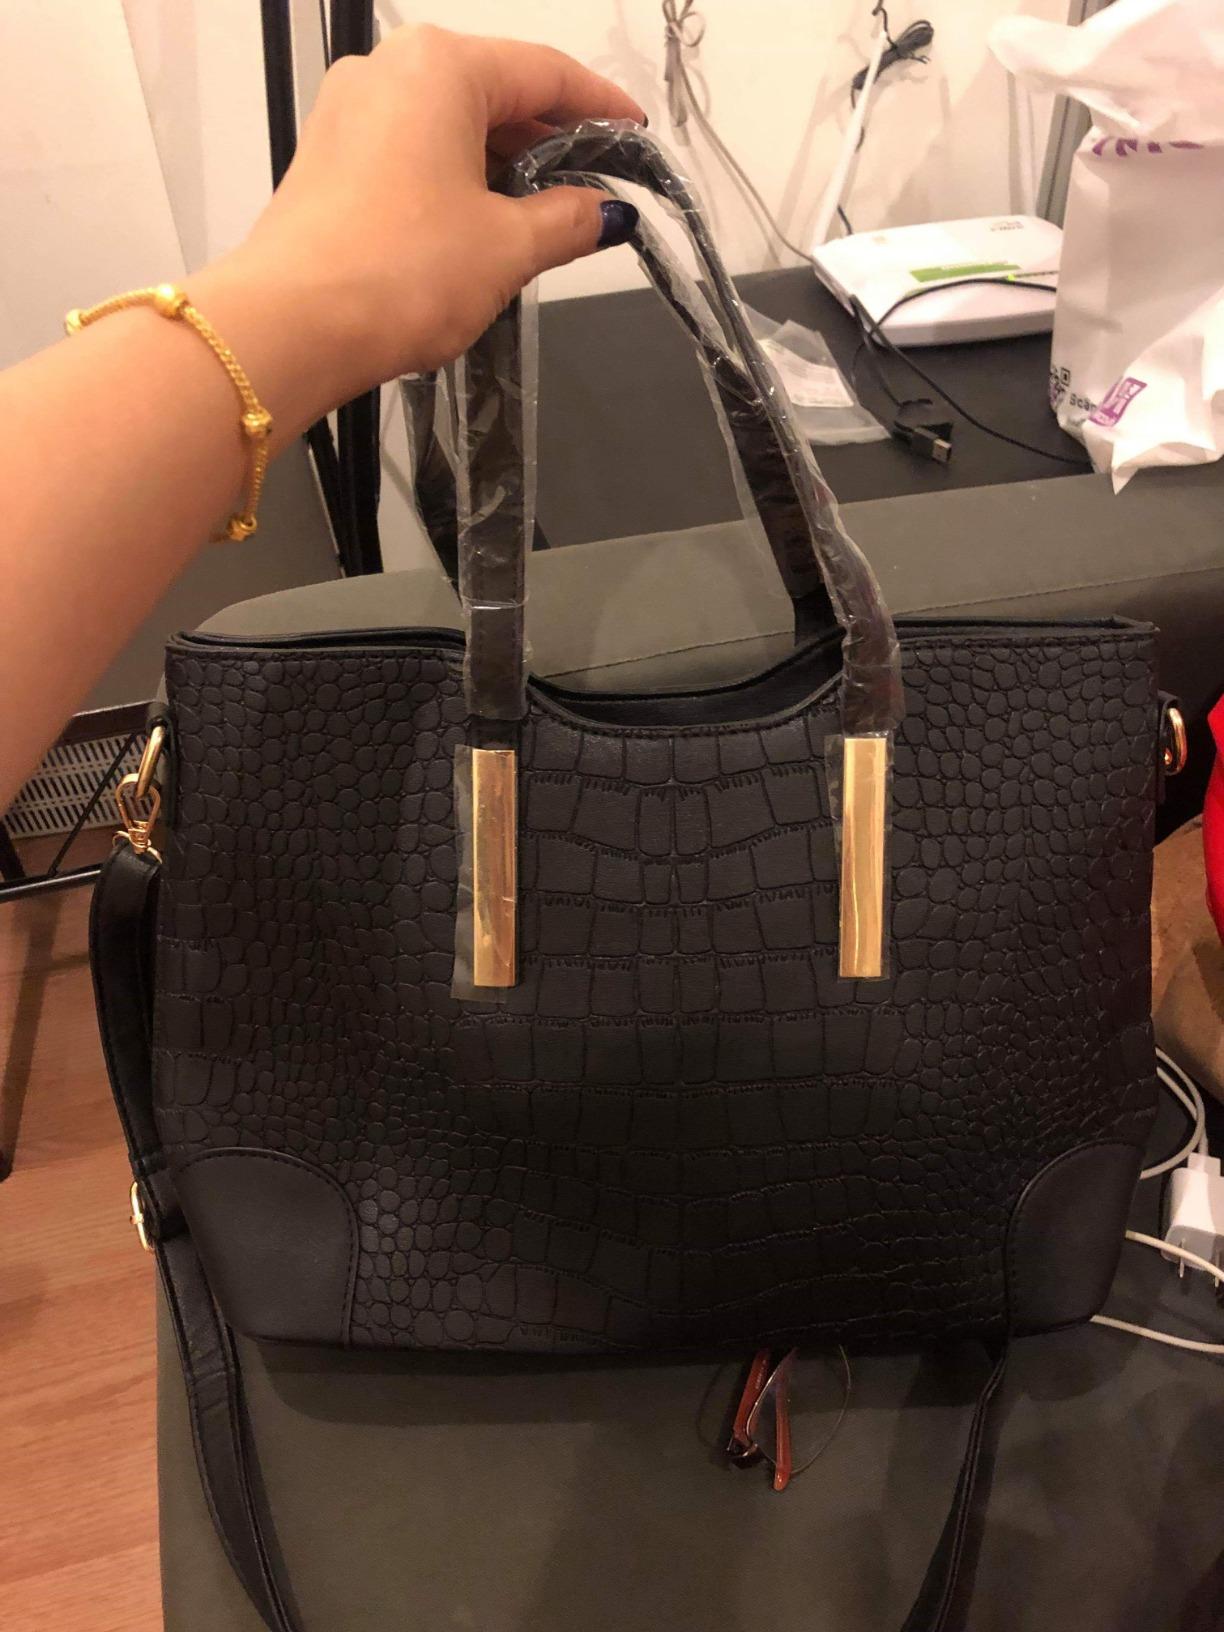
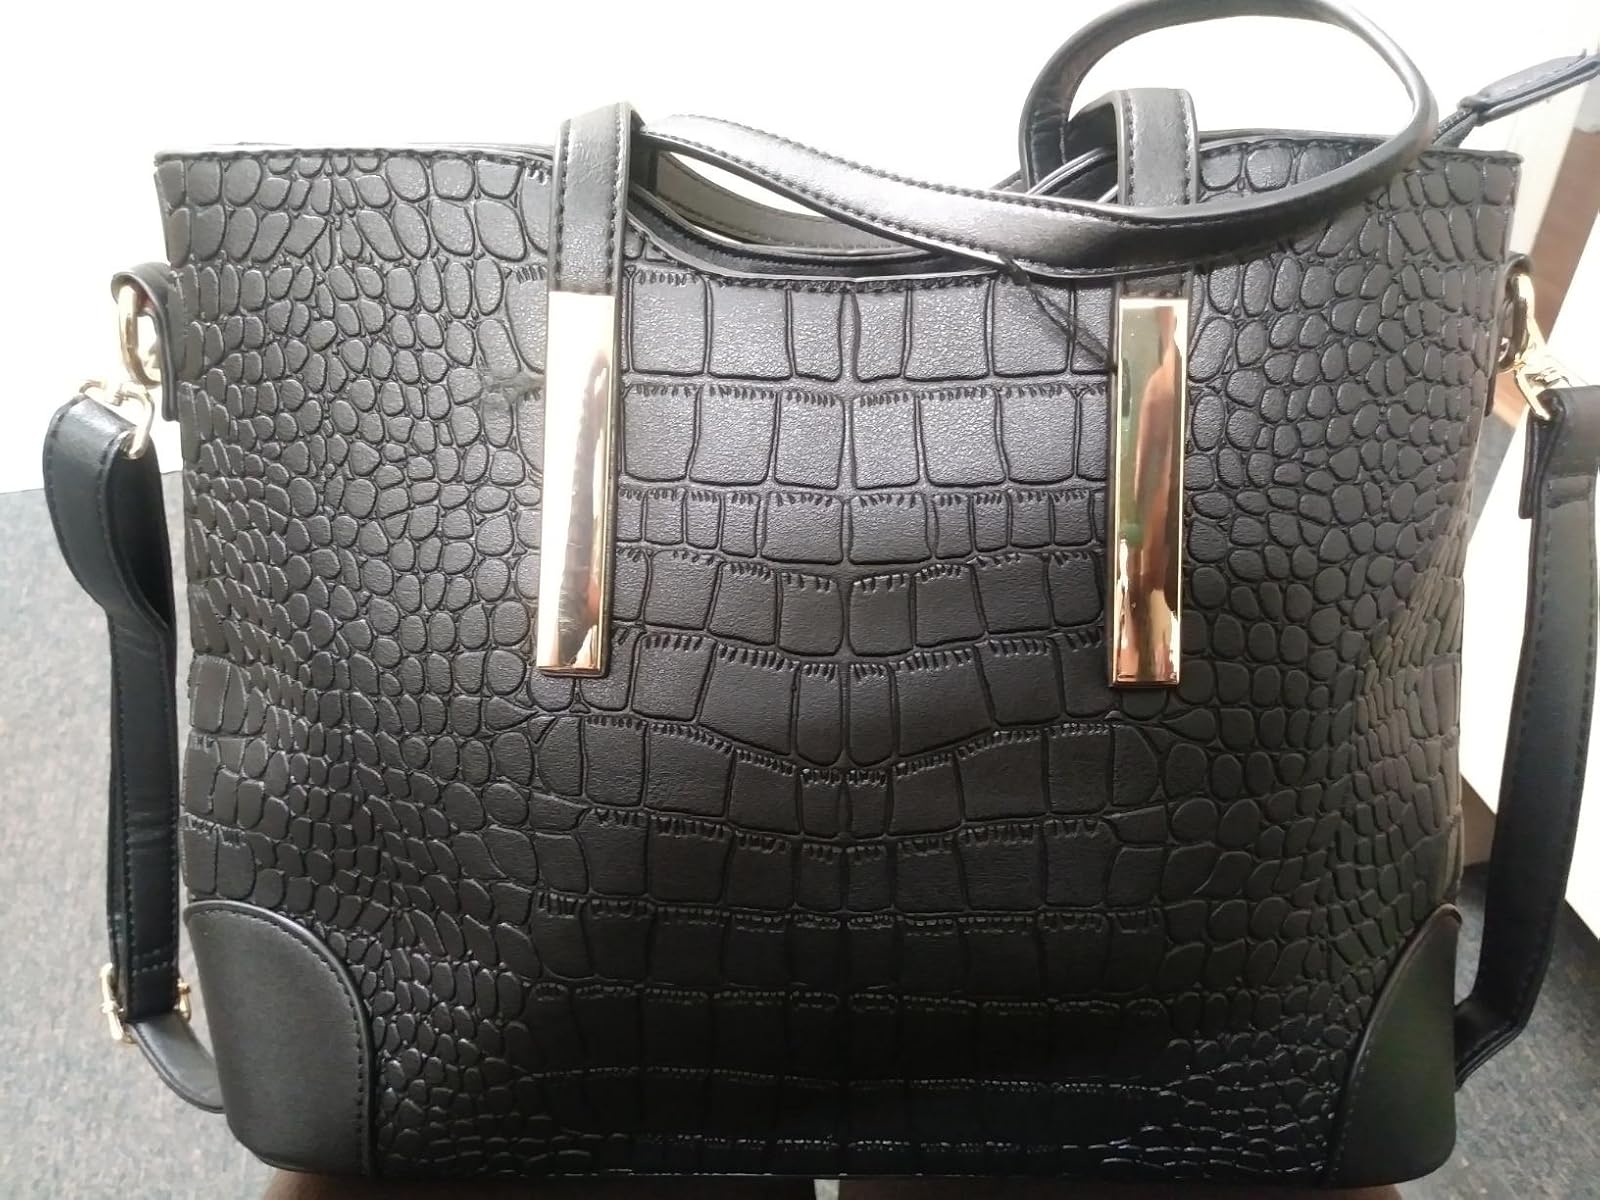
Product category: accessories_handbag
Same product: yes